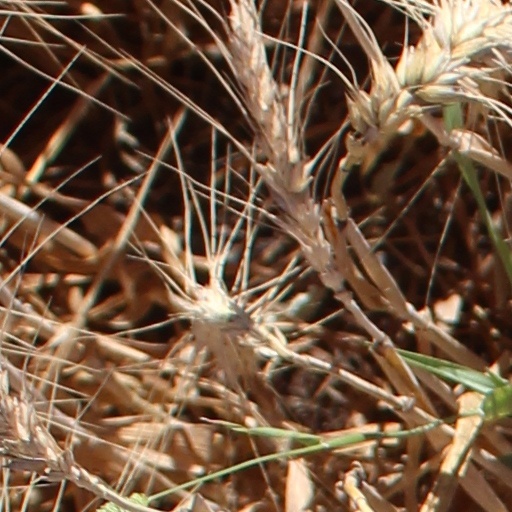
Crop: wheat